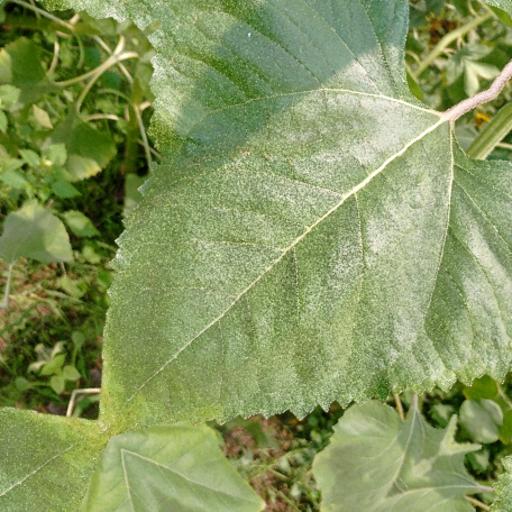
Label: Fresh_leaf